Water polo at the 1980 Summer Olympics

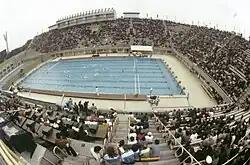
Outdoor Swimming Pool of the Central Lenin Stadium during the event. RIAN photo

Water polo at the 1980 Summer Olympics as usual was a part of the "swimming sport", other two parts were swimming and diving. They were not three separate sports, because they all were governed by one federation — FINA. Water Polo discipline consisted of one event: men's team. In the preliminary round 12 teams were divided into three groups. Two best teams from each group (shaded ones) advanced to Group A of the final round to determine places 1 through 6. The rest of teams played in Group B of the final round to determine places 7 through 12.